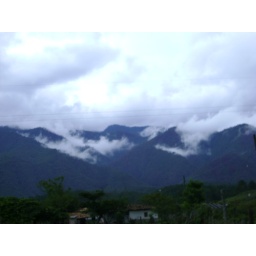
The highest mountain in Honduras, from the road between Gracias and La Campa.